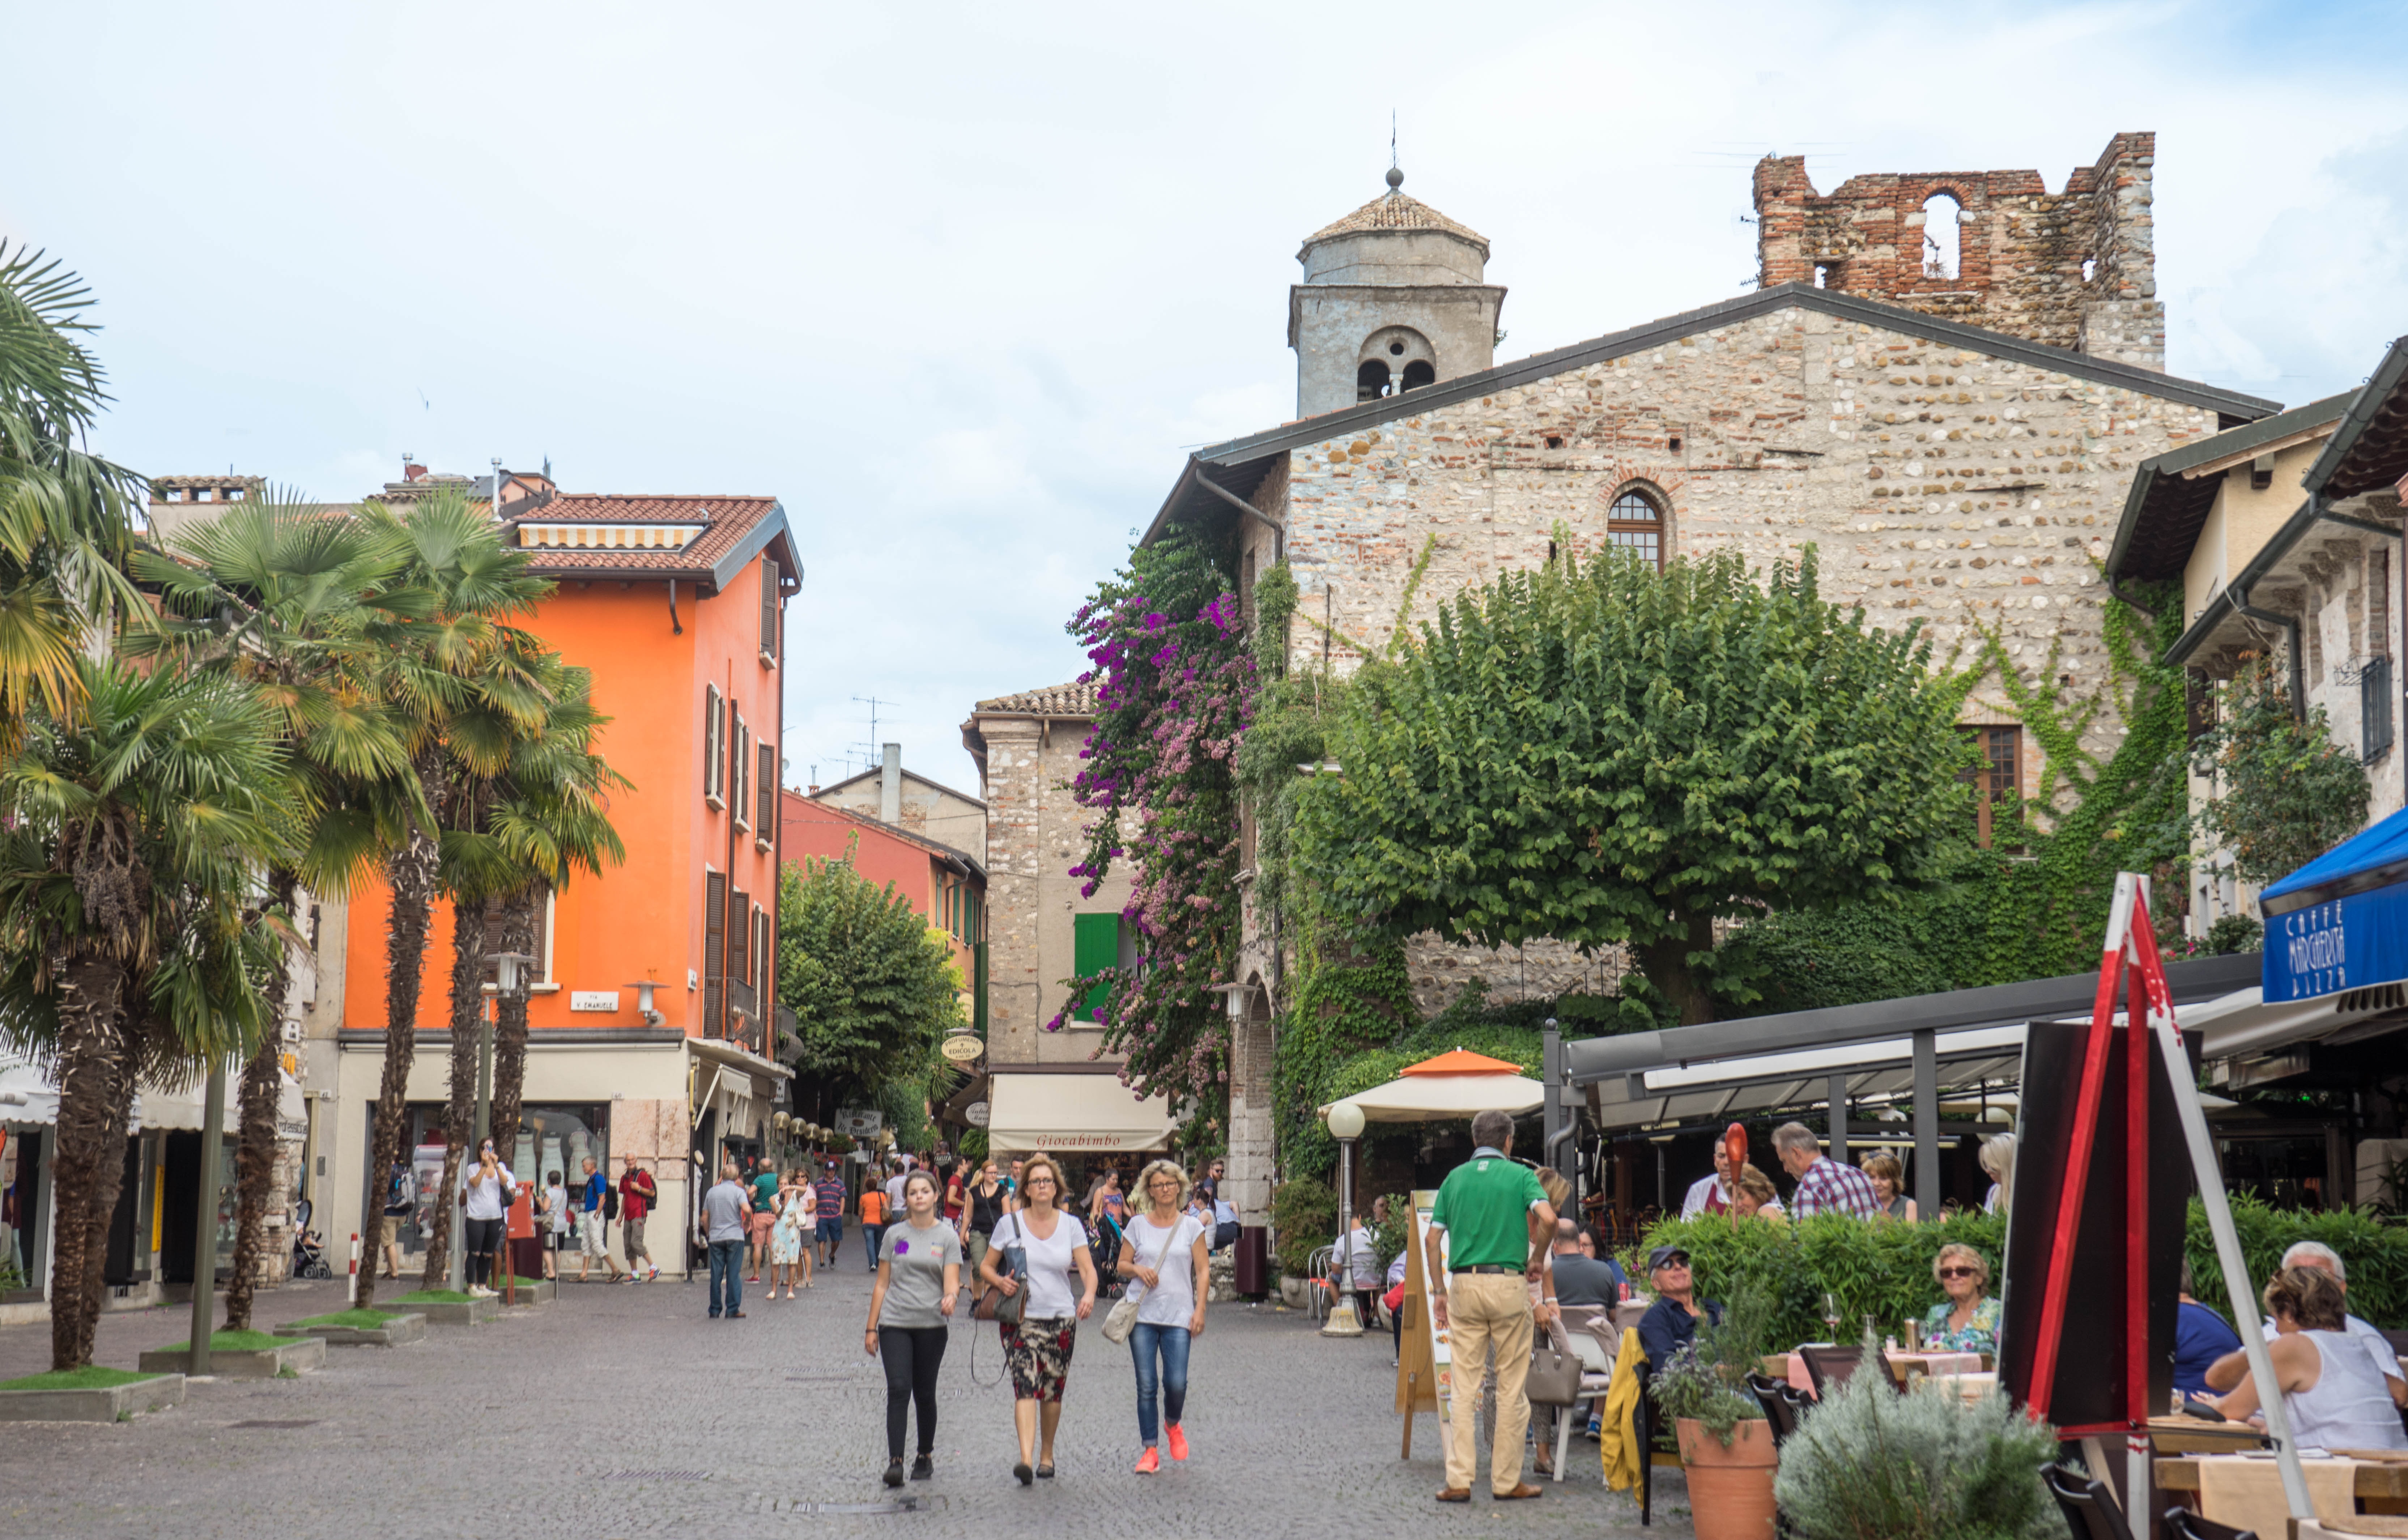
outdoor, architecture, people, town, building, old, city, downtown, summer, vacation, travel, village, europe, plaza, landmark, italy, sightseeing, tourism, medieval, fortress, town square, famous, italian, destination, neighbourhood, lake garda, sirmione, human settlement